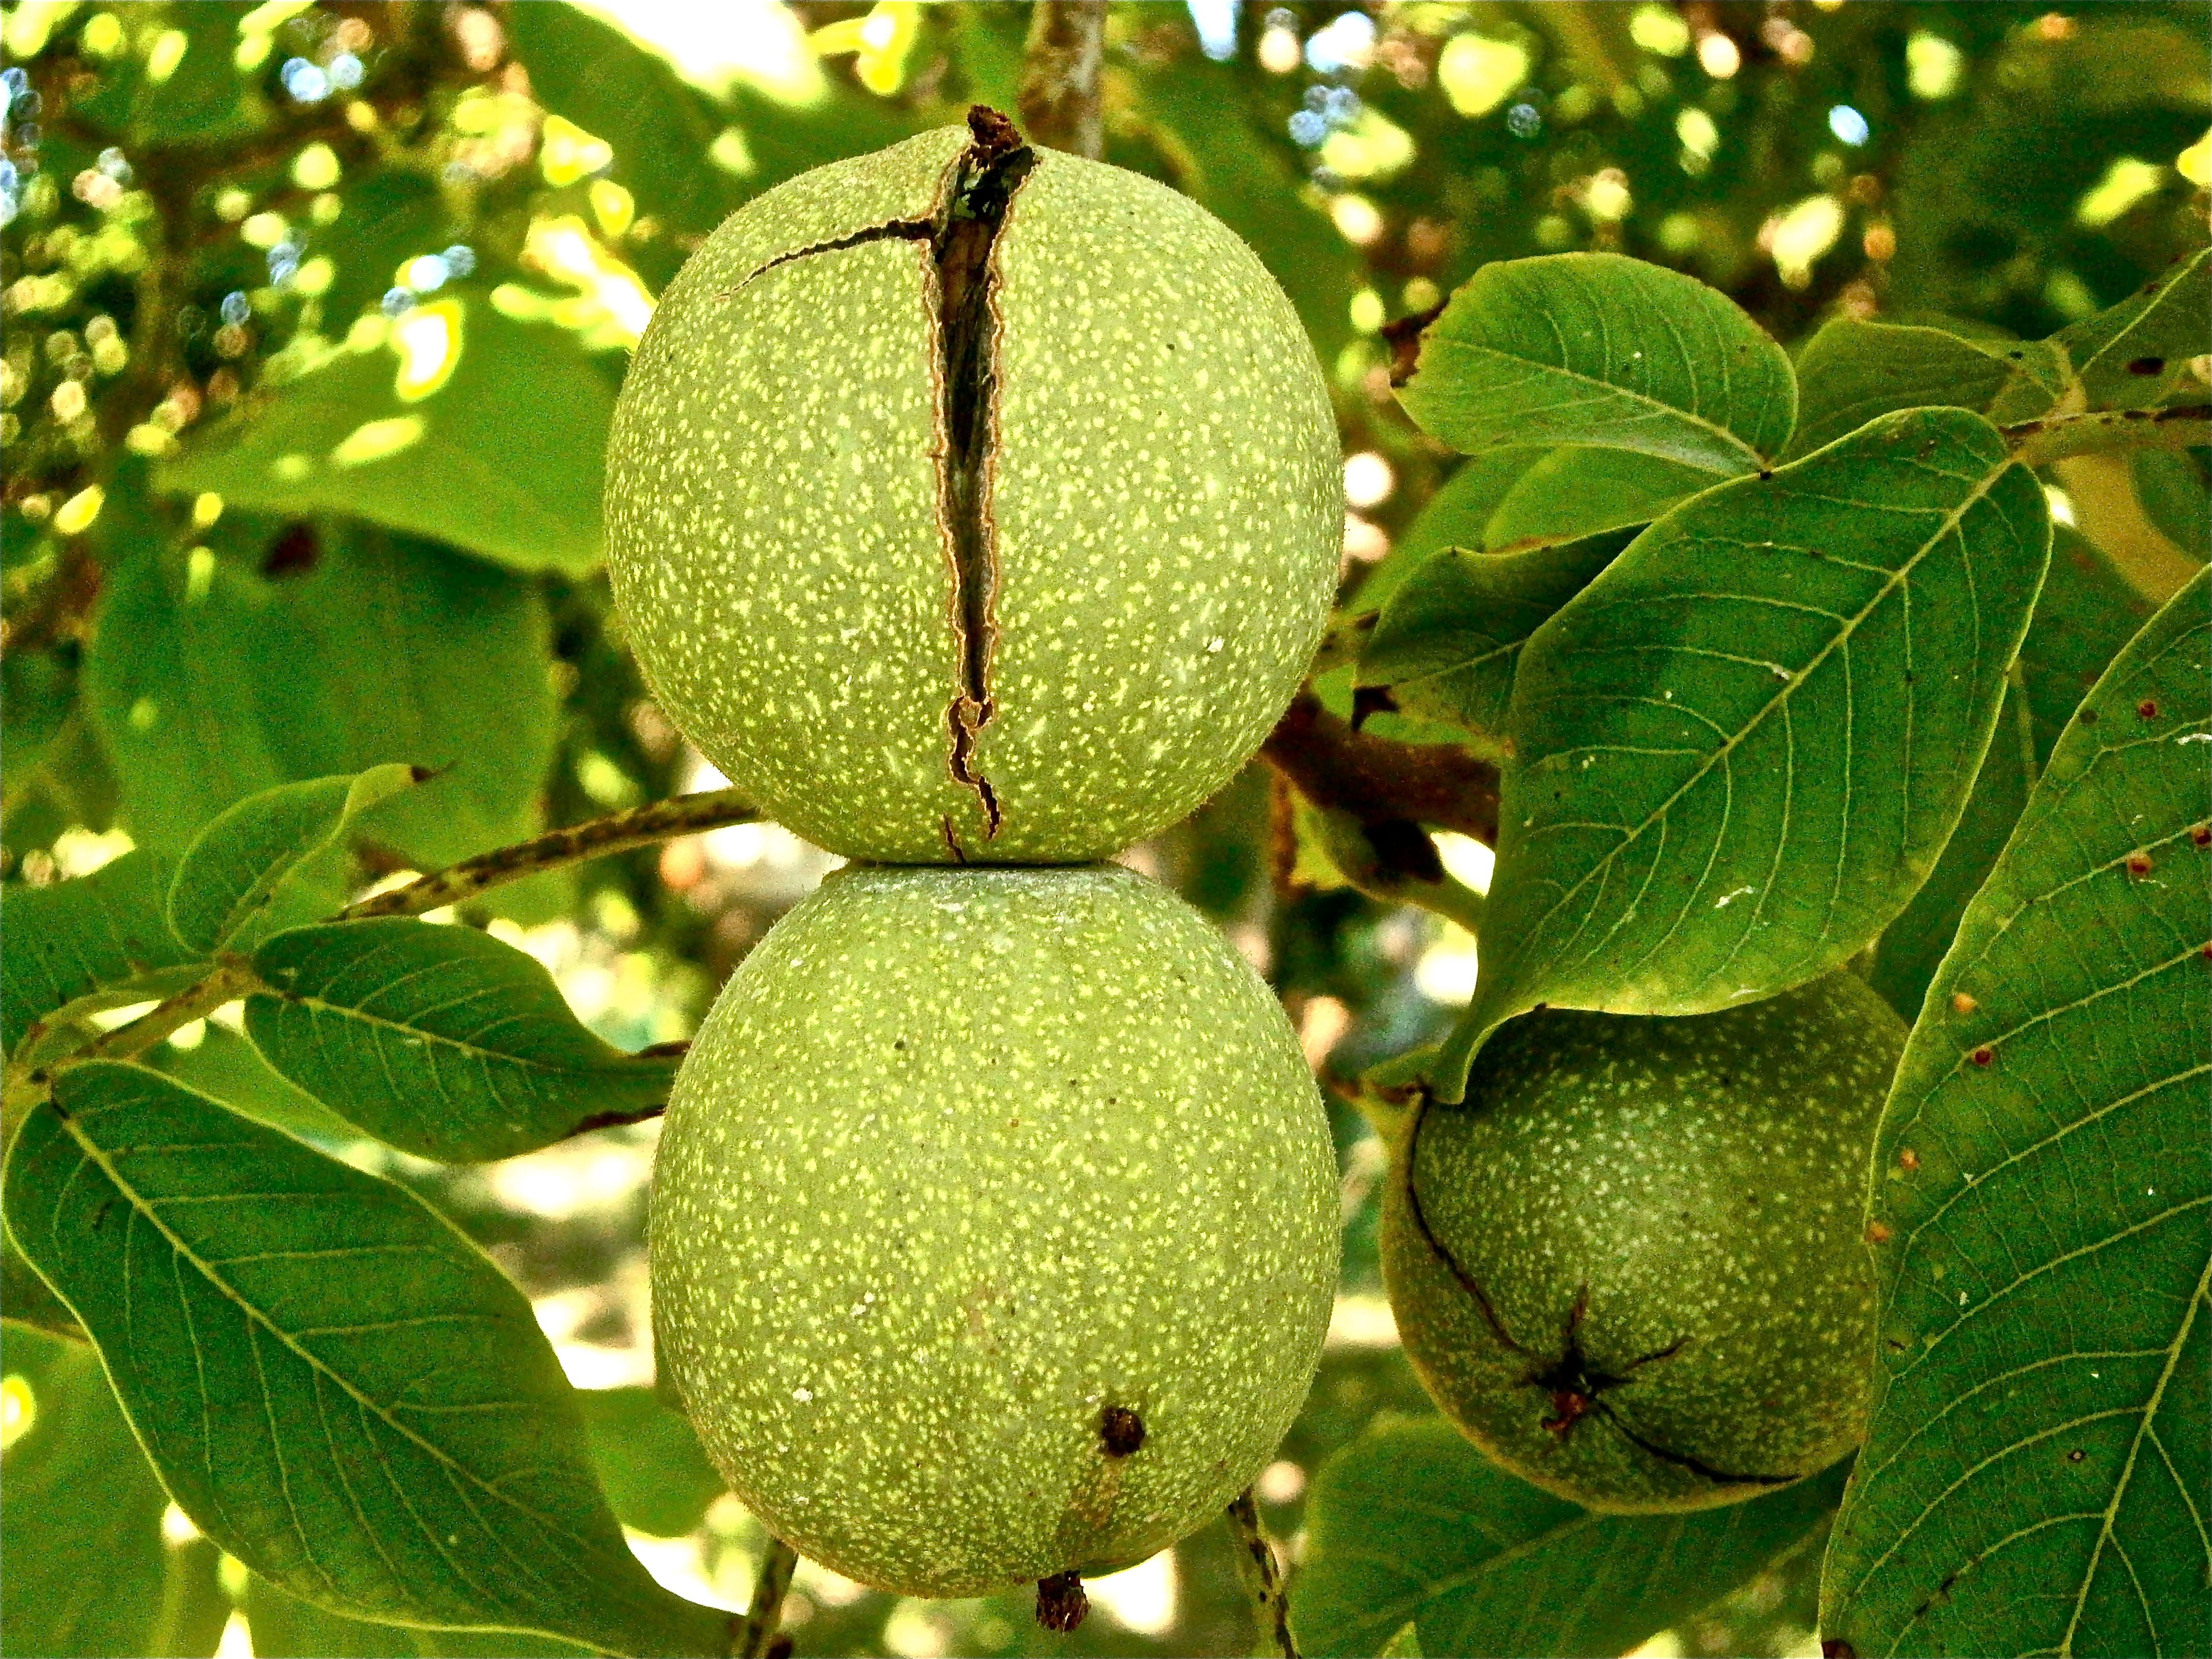
tree, nature, branch, plant, fruit, leaf, flower, food, green, produce, vegetable, evergreen, botany, flora, walnut, nuts, shrub, citrus, macro photography, flowering plant, bitter orange, land plant